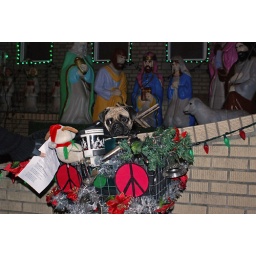
dog in a bike basket